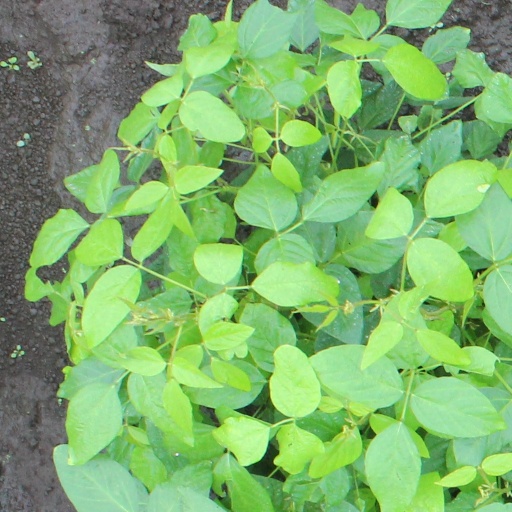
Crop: soybean